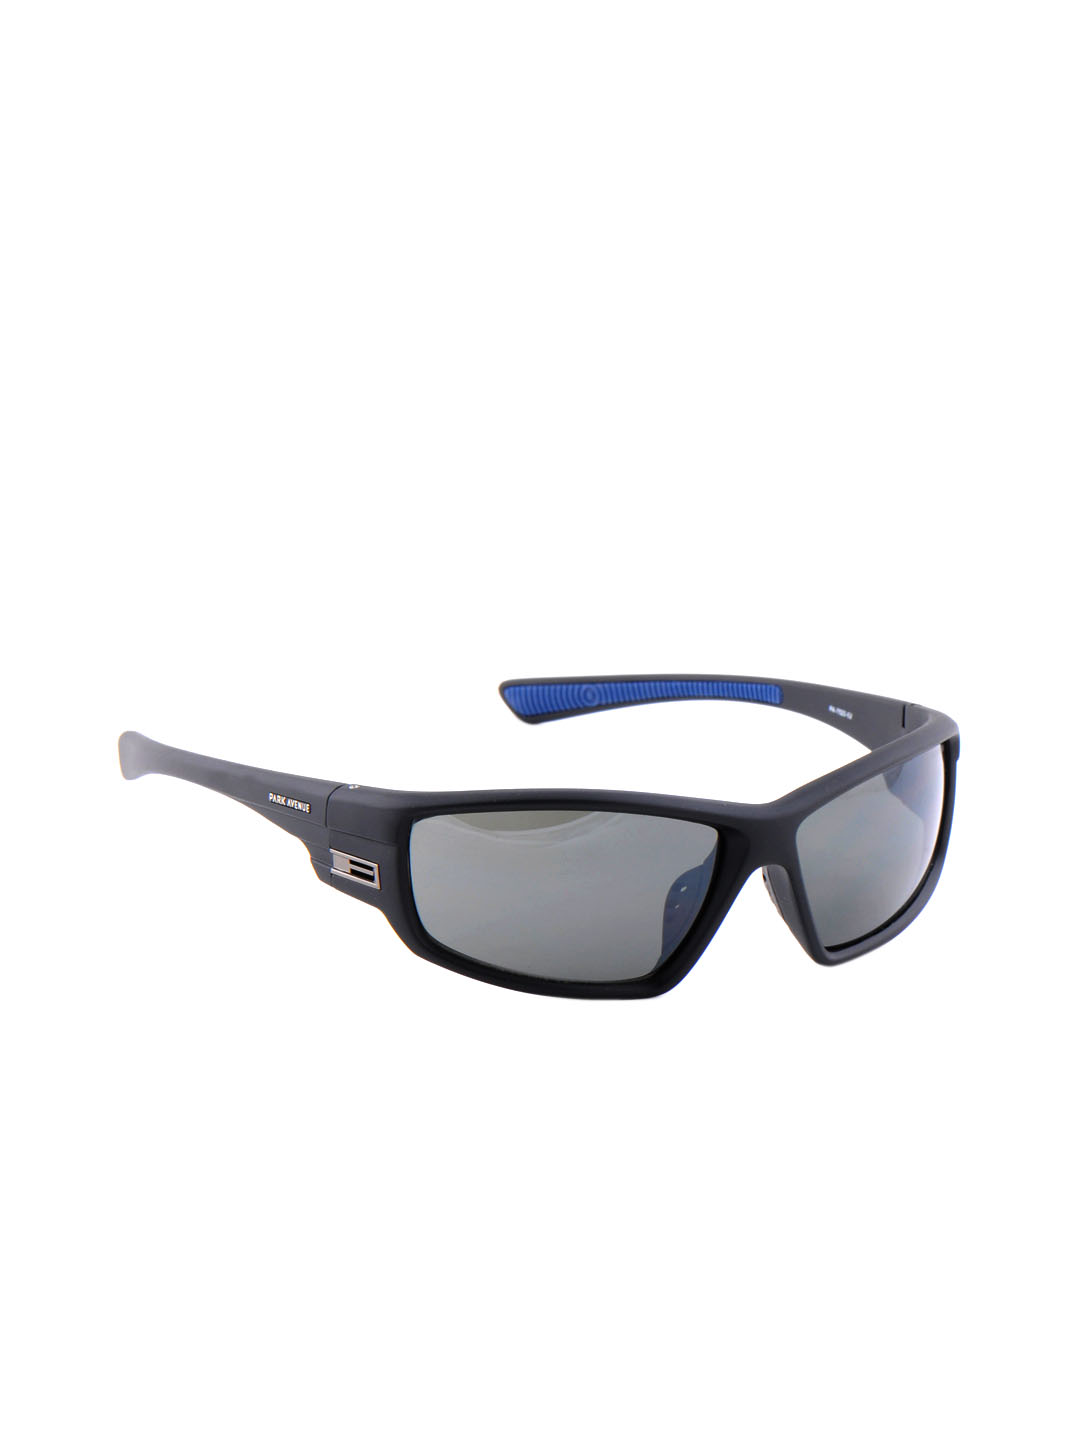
Park Avenue Men Black Sunglasses
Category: Accessories / Eyewear / Sunglasses
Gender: Men
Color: Black
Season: Winter 2016
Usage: Casual